44th Infantry Brigade (United Kingdom)

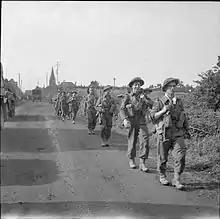
Infantrymen of the 8th Battalion, Royal Scots march towards St Pierre Tarentaine, France, 3 August 1944.

Nevertheless, to be certain of anticipating any German attack the main attack was launched on 26 June. Although held up on parts of the front by infantry of 12th SS Panzer Division Hitlerjugend, the 15th (Scottish) Infantry Division and the 31st Armoured Brigade gained four miles on their left flank. Further to their left the 43rd (Wessex) Infantry Division also gained ground. John Keegan described their advance: